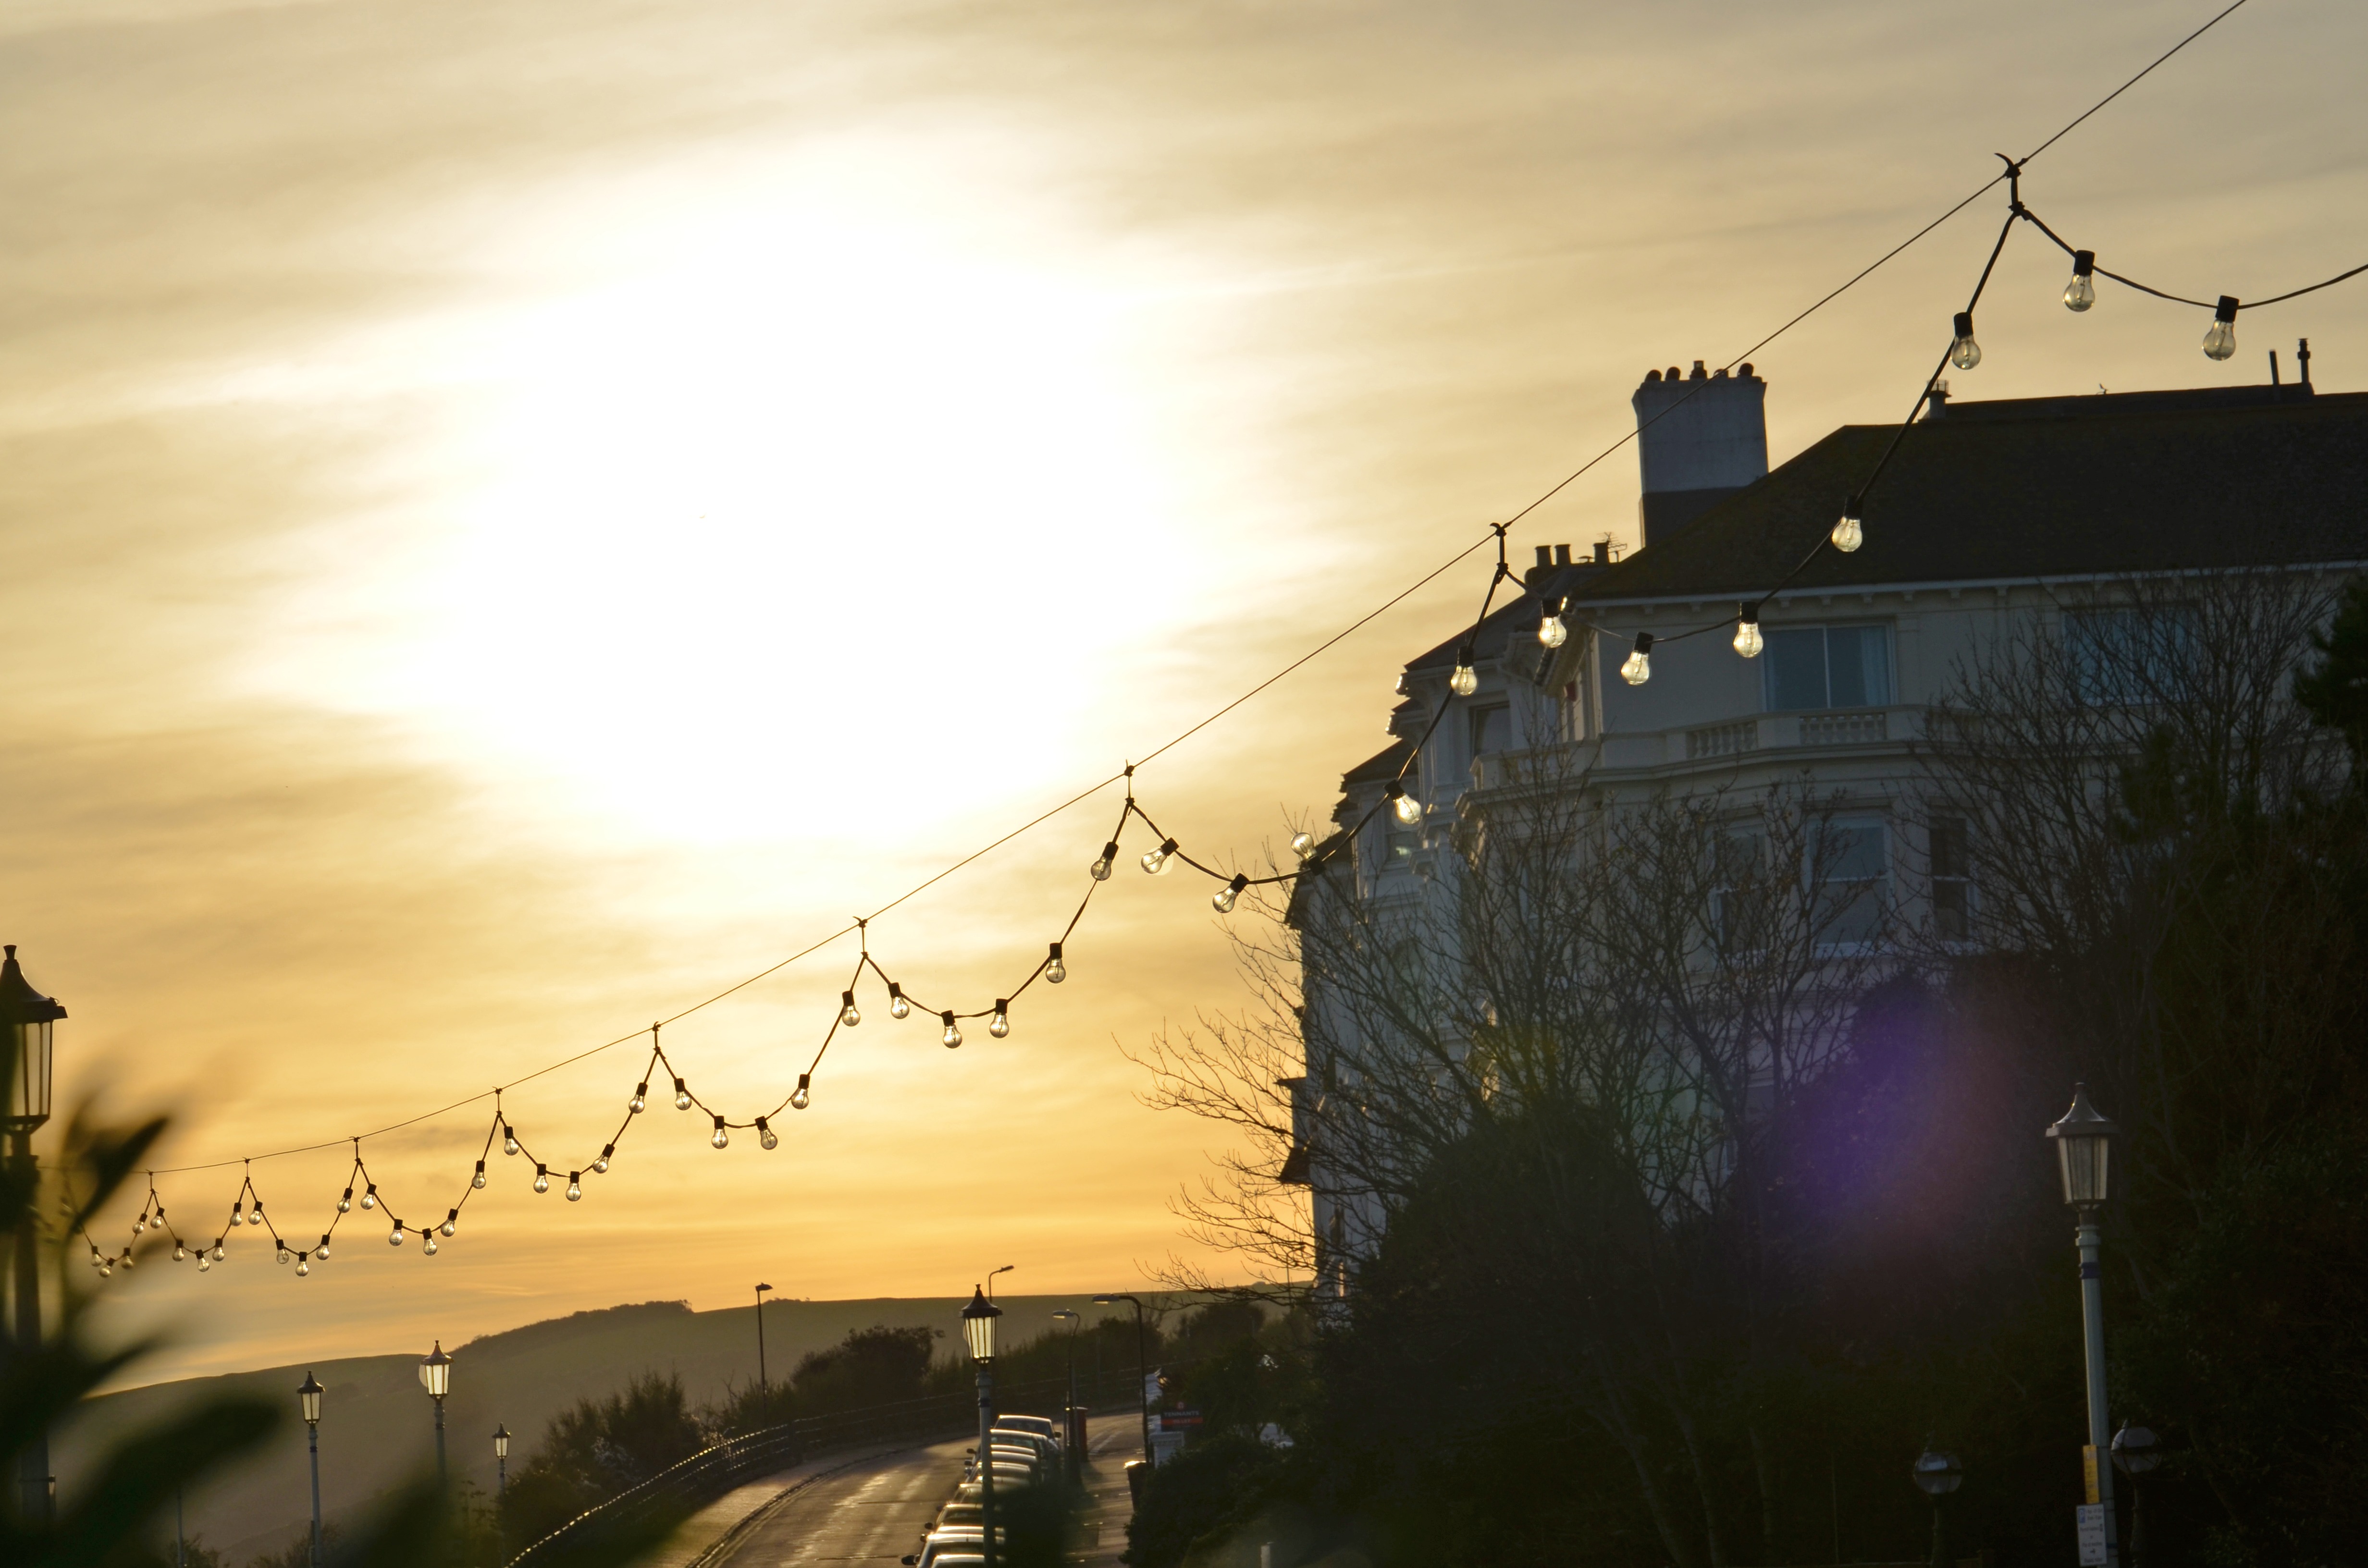
winter, light, cloud, architecture, sky, sun, sunrise, sunset, night, sunlight, morning, town, building, dawn, urban, dusk, evening, reflection, trees, outside, lights, clouds, buildings, eastbourne, atmospheric phenomenon, atmosphere of earth, english seaside resort